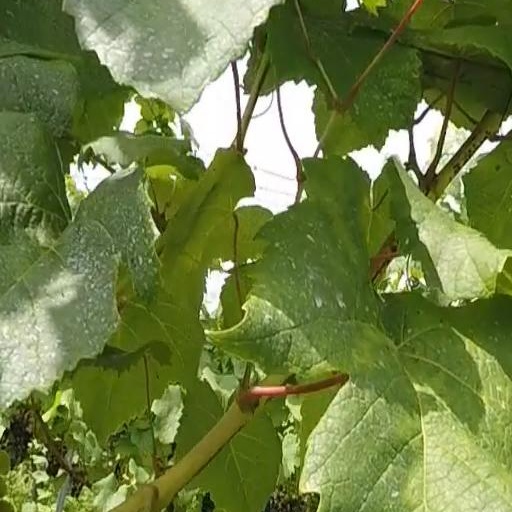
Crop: grape